452 Fifth Avenue

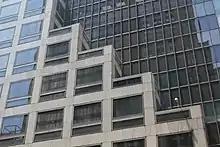
Detail of the rebuilt facade of the Kress Building as seen on Fifth Avenue. The lower wall of marble ascends like a staircase in front of the upper wall, which is made of glass.

The tower is cantilevered over the Kress Building at the southeastern corner of the site. Several beams are cantilevered from strips that rise from the 11th story to the roof. The Kress Building's original facade had included six each of black marble panels and carved limestone crests, as well as four sets of brass doors, including two revolving doors. Unlike the Knox Building, the facade of the Kress Building was completely redesigned when the Republic National Bank Tower was built. The facade of the former Kress Building was replaced with a granite cladding containing rose, beige, and gray hues. The Kress Building's rebuilt facade ascends from north to south like a staircase. At ground level, the Kress Building received a glass facade as well. The Kress Building's original decorations were placed into storage when the HSBC Tower was built.